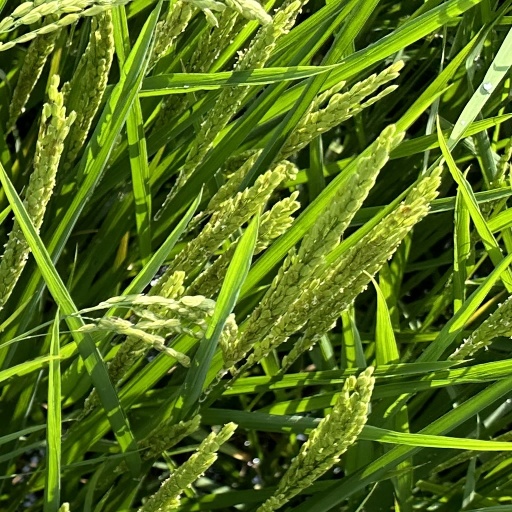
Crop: rice